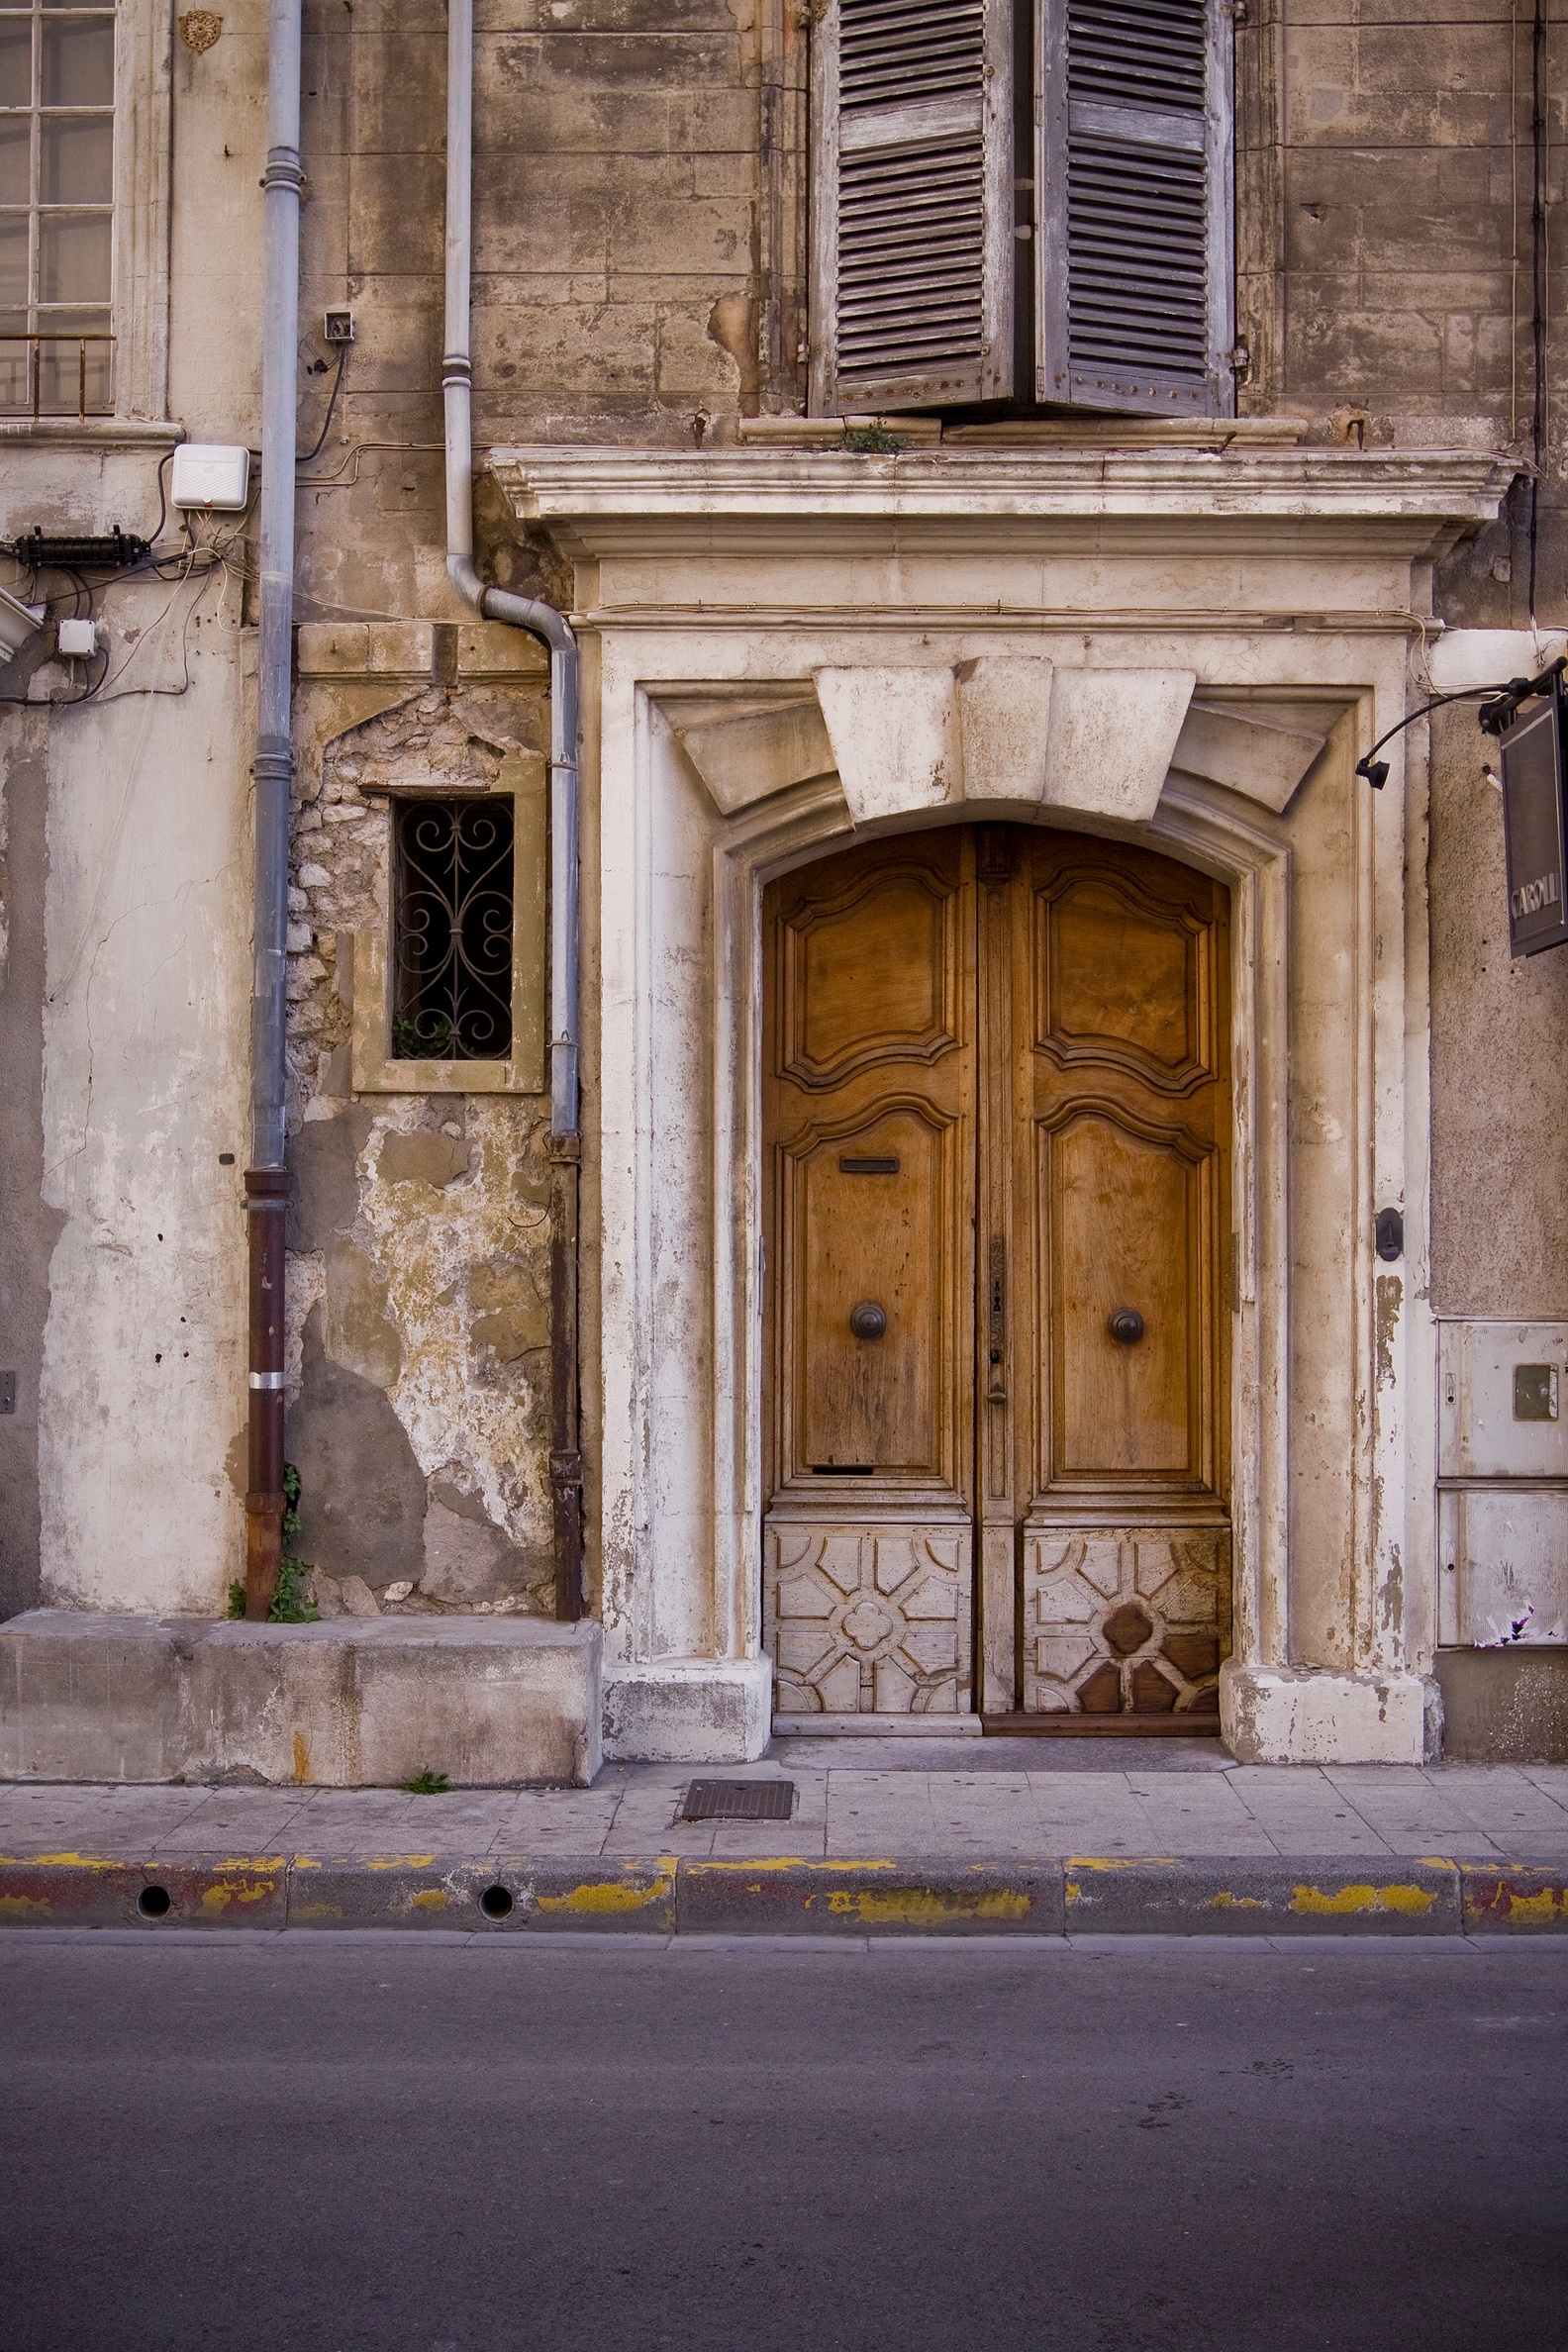
architecture, structure, wood, road, street, house, window, building, alley, wall, arch, column, facade, door, shutter, urban area, ancient history